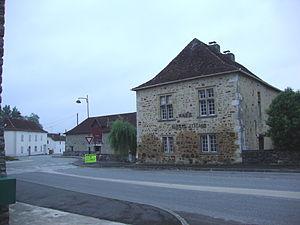
Aroue-Ithorots-Olhaïby est une commune française, située dans le département des Pyrénées-Atlantiques en région Nouvelle-Aquitaine.
Aroue est une ancienne commune française du département des Pyrénées-Atlantiques. Le 1ᵉʳ août 1973, la commune absorbe Ithorots-Olhaïby pour former la nouvelle commune d'Aroue-Ithorots-Olhaïby.